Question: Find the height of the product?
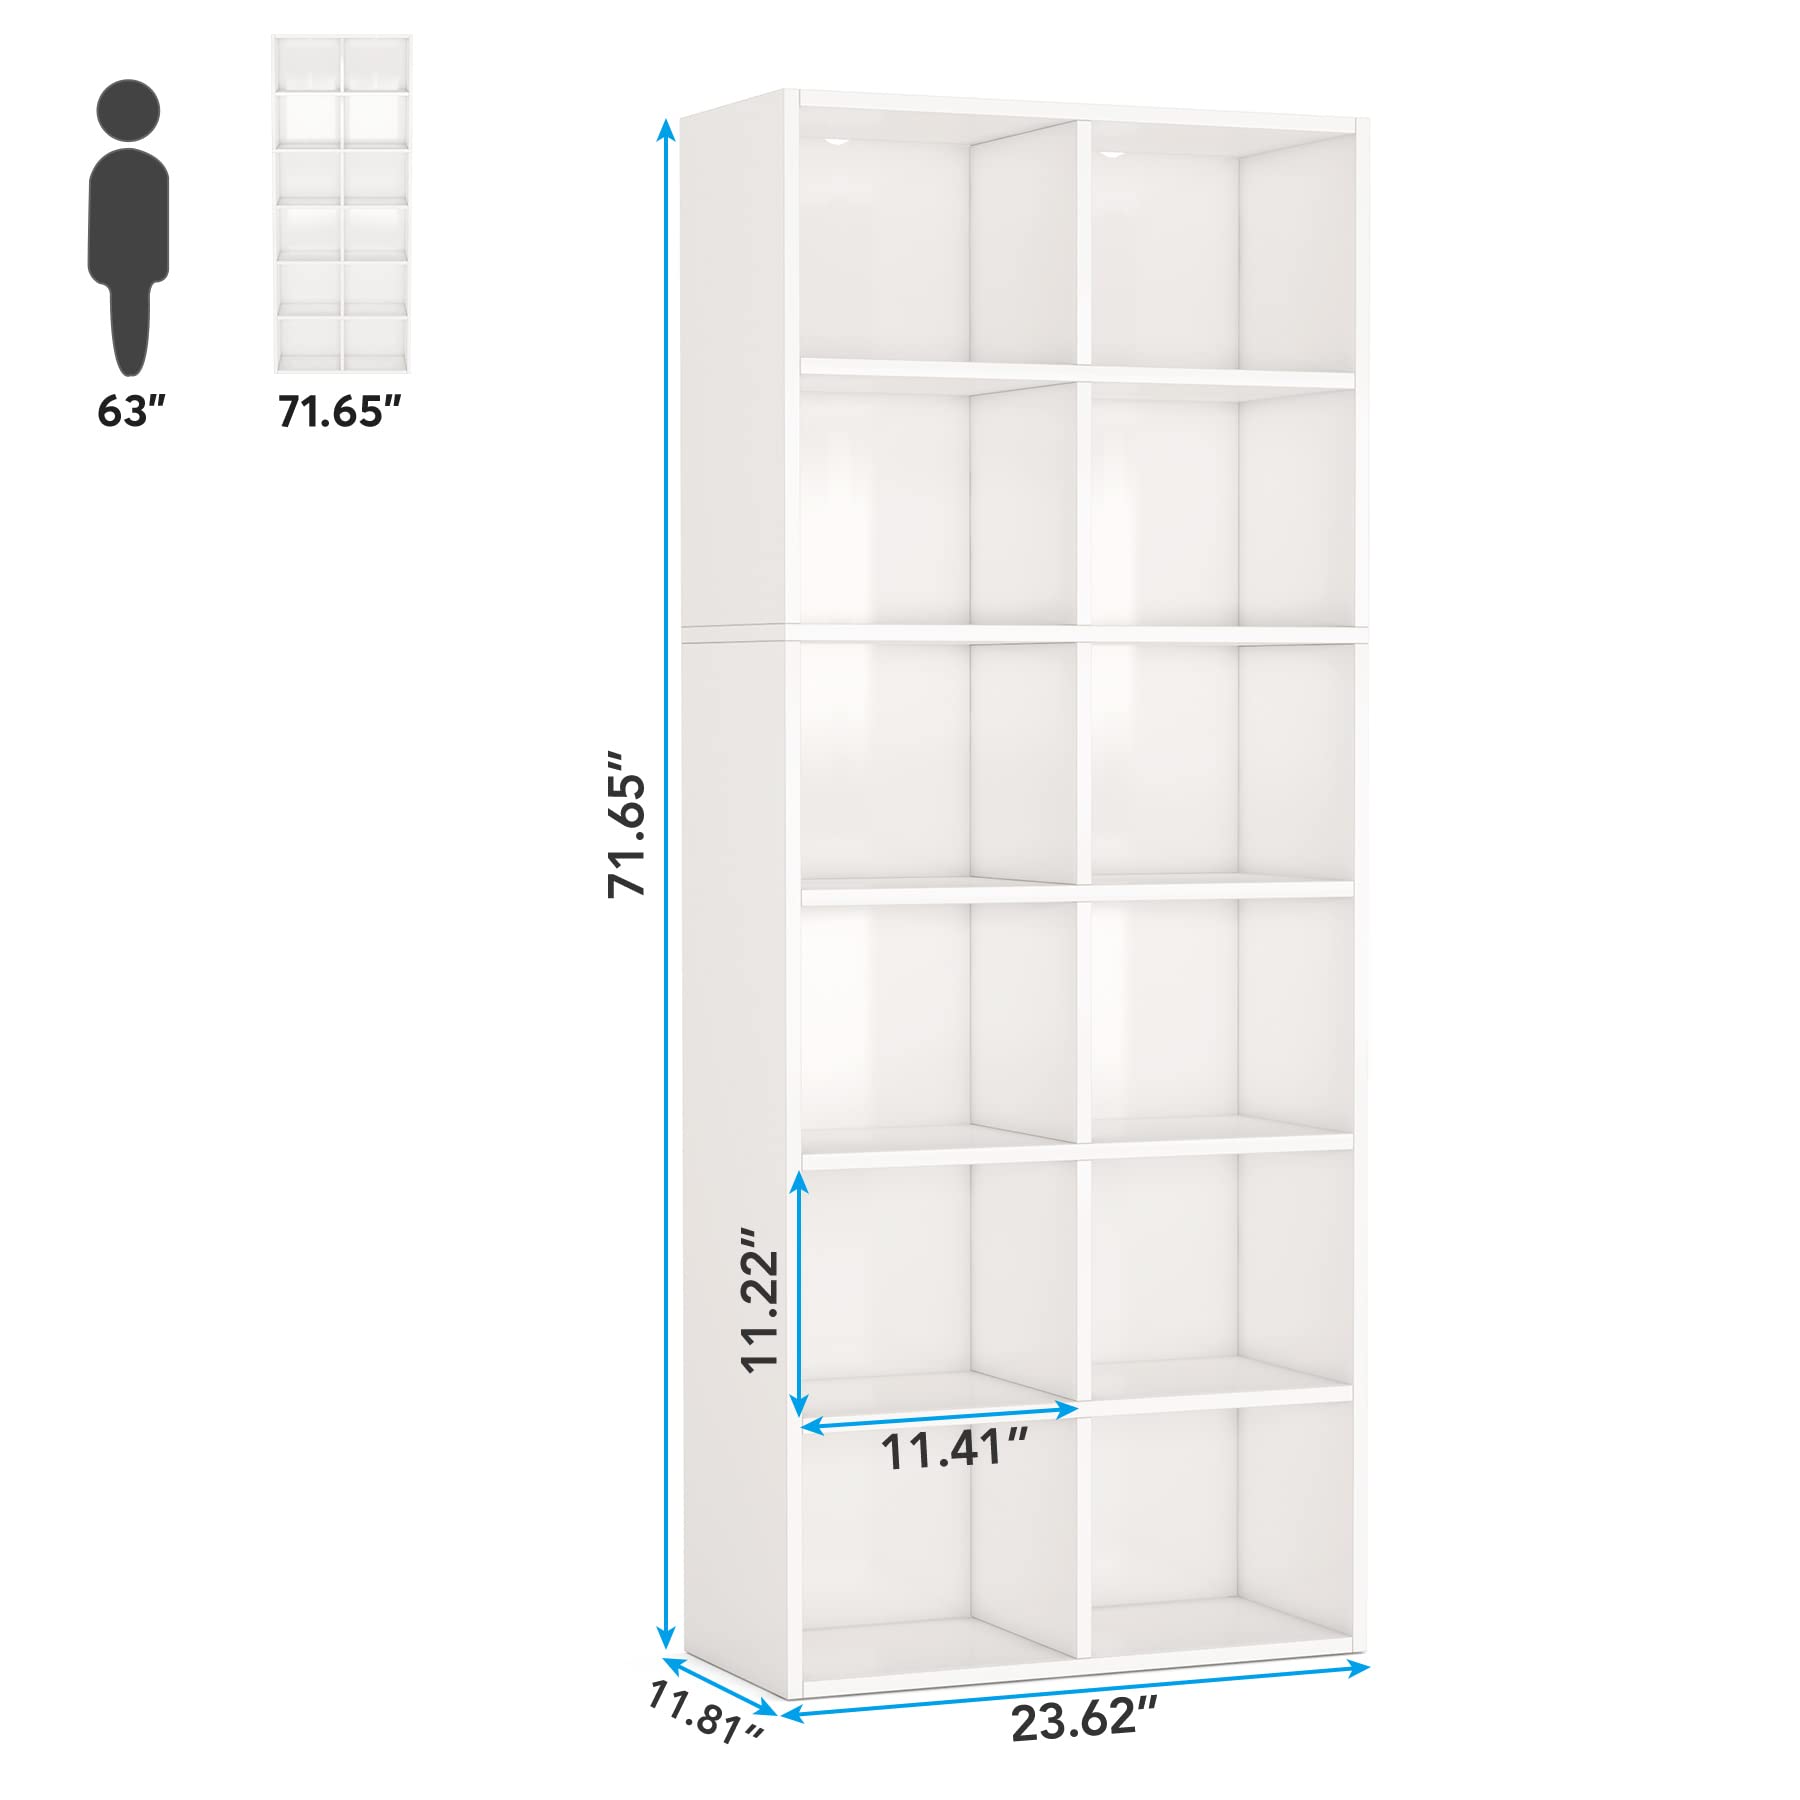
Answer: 71.65 inch